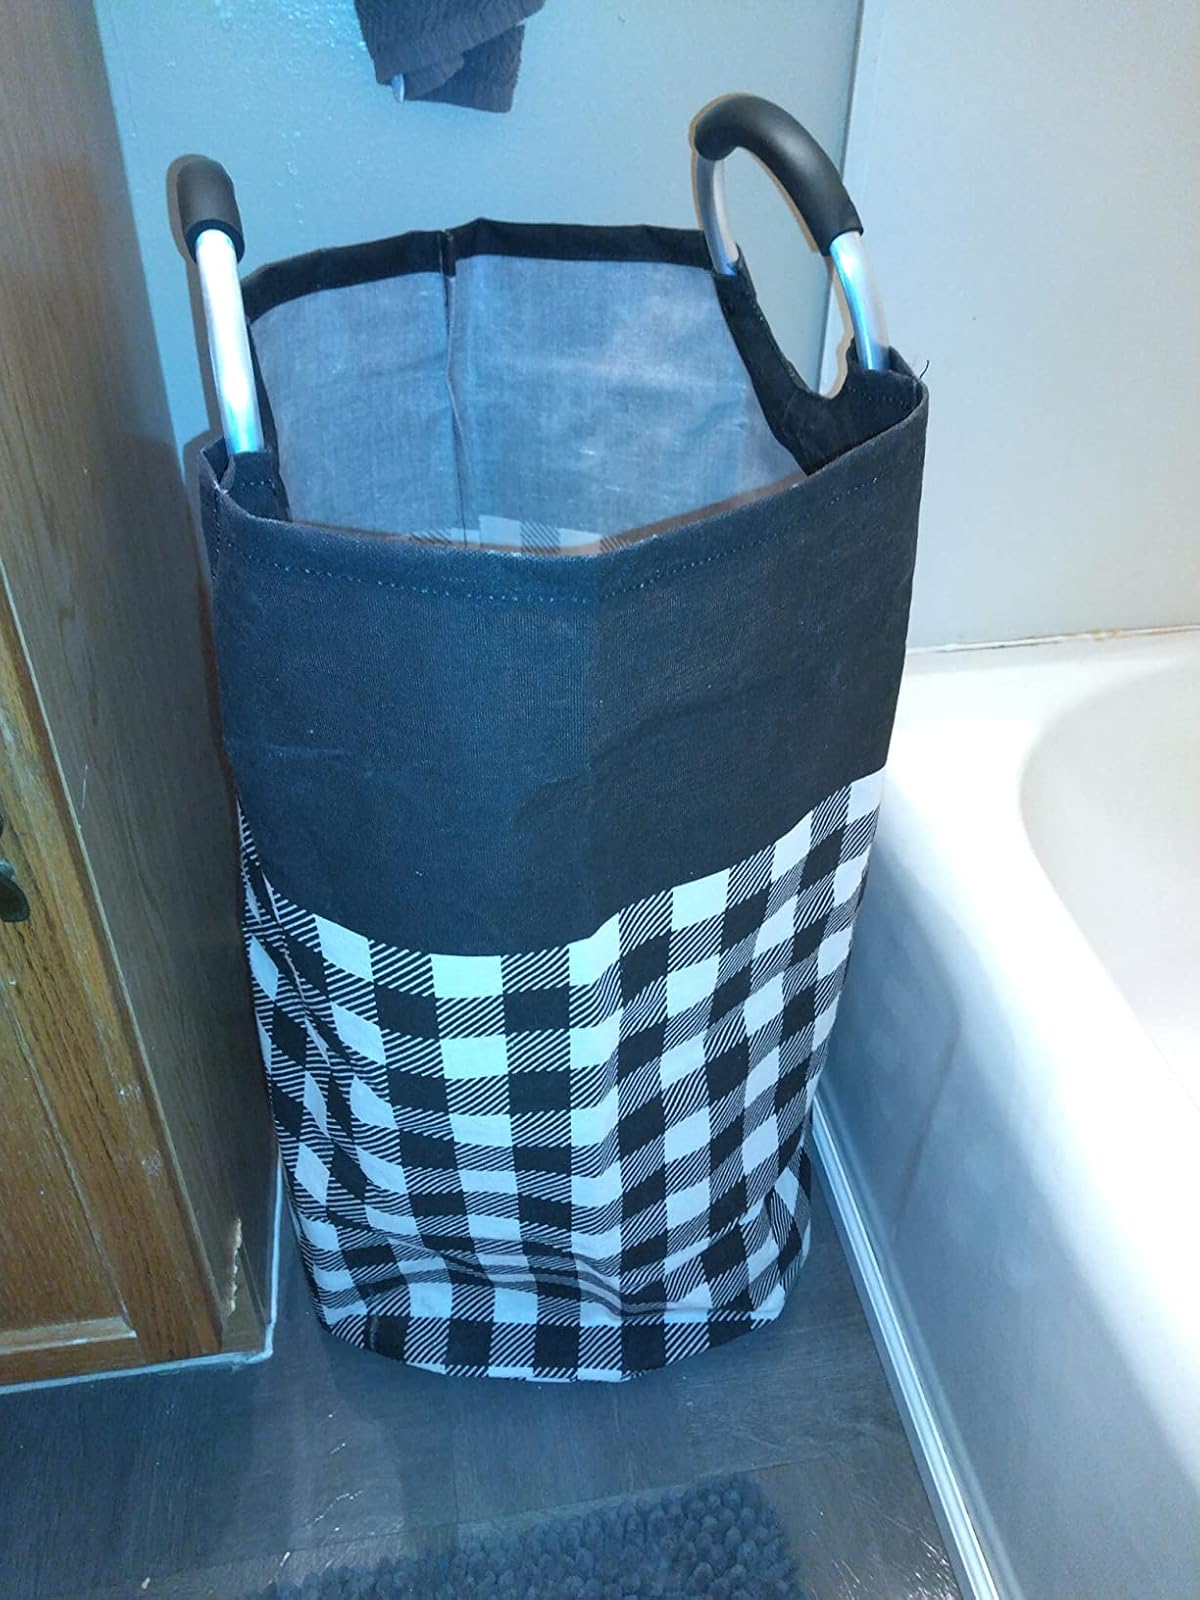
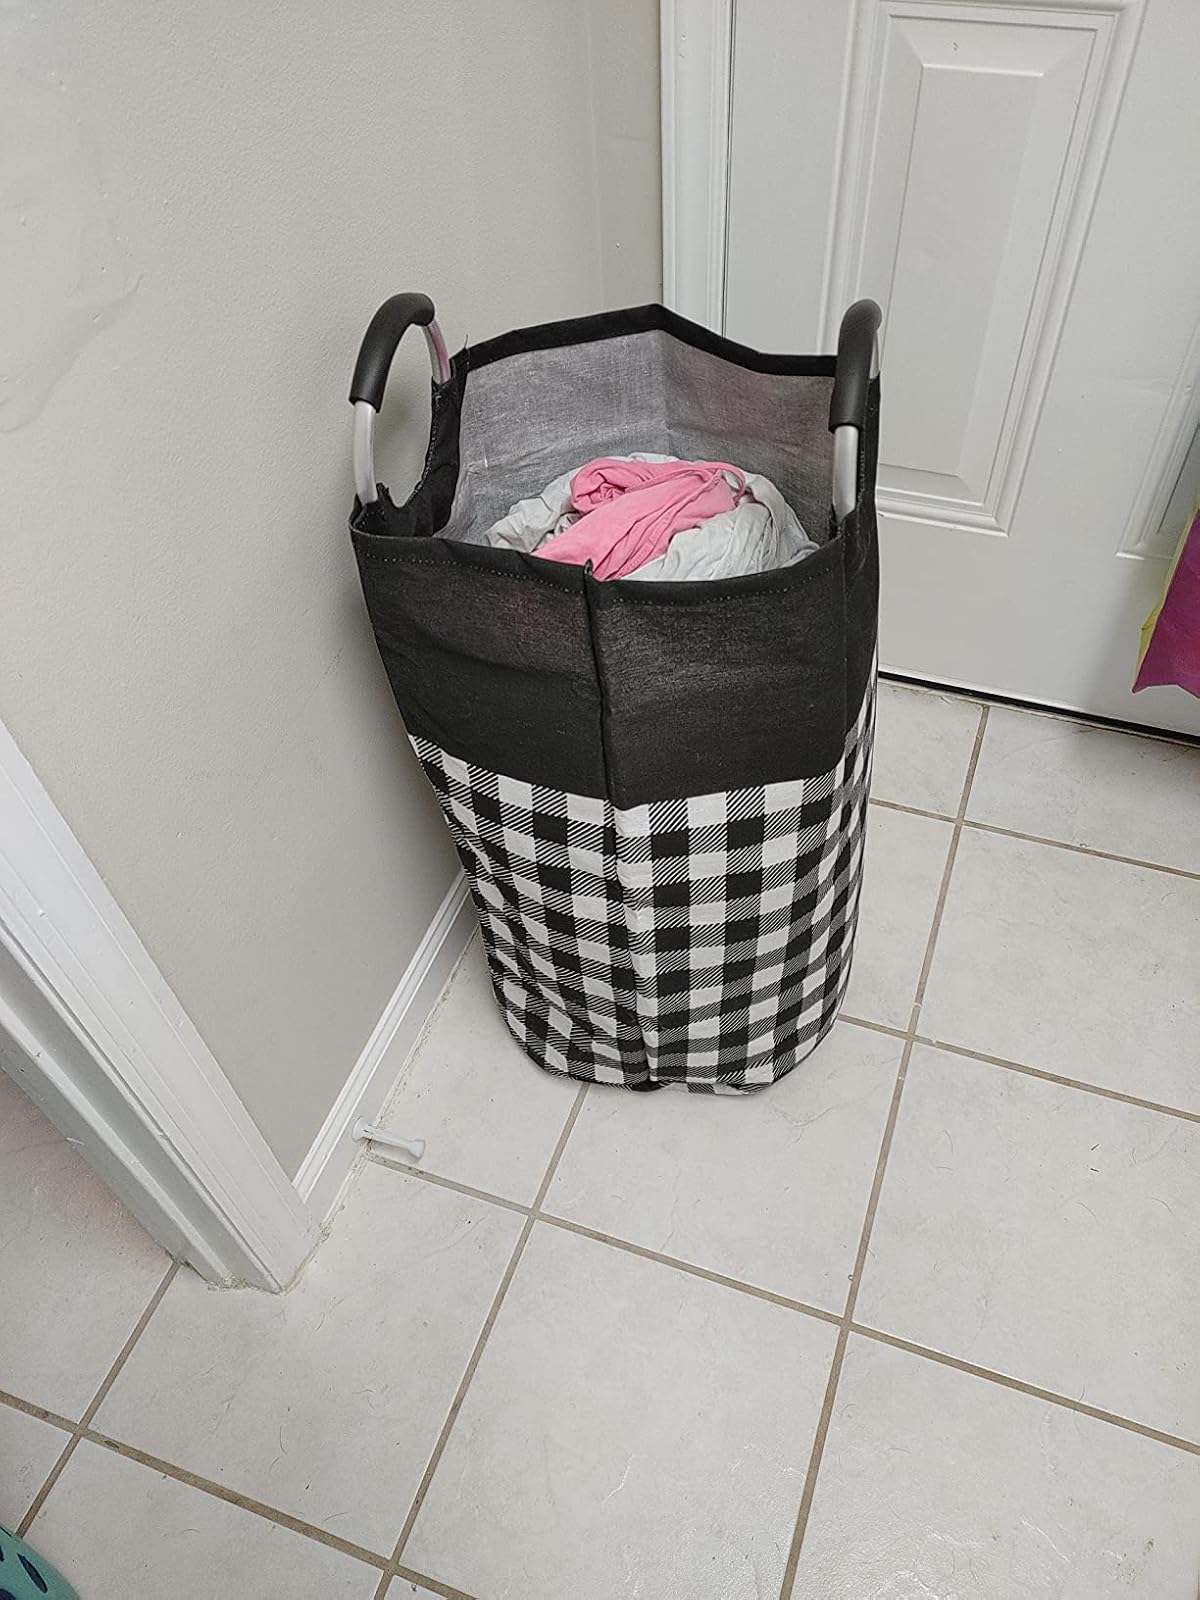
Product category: items_hamper
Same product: yes